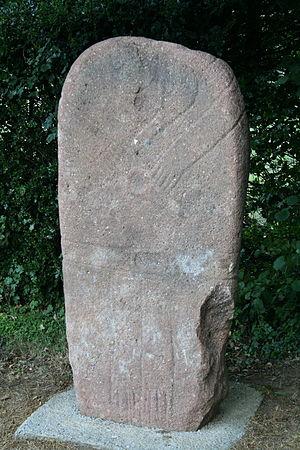
Statue-menhir de Paillemalbiau (H = 2,10 m
Le Tarn est un département à la vocation touristique marquée.
Les mégalithes du Tarn sont relativement nombreux et diversifiés. Ils relèvent essentiellement du Néolithique final.
Murat-sur-Vèbre est une commune française située dans le département du Tarn, en région Occitanie.